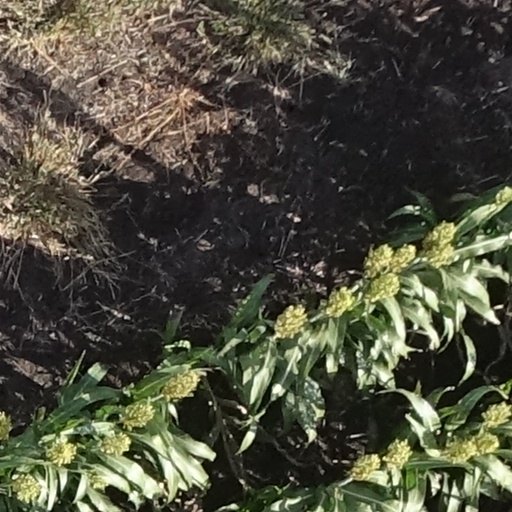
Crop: sorghum